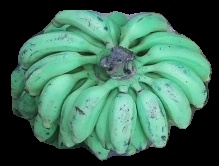
Variety: elakki-bale
Grade: grade3